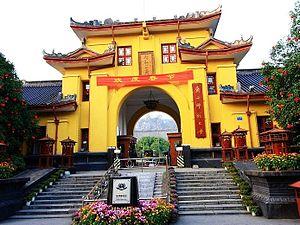
L'université de pédagogie du Guangxi ou Université normale du Guangxi, abrégée en Guangxishida est une université publique située à Guilin, créée en 1932. Anciennement connu sous le Collège normale du Guangxi, a changé son nom à Université normale du Guangxi en 1983.